Eugene Hütz

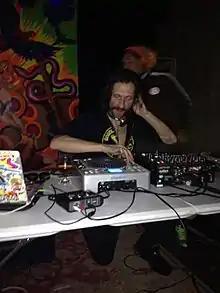
Eugene Hütz DJing at Tropicalia in Washington, DC on December 28, 2013

In New York Hütz made a name for himself as a DJ with a style best represented on his experimental side project J.U.F. (Jüdisch-Ukrainische Freundschaft) and a newer incarnation, MITITIKA. He has also performed and recorded with the Kolpakov Trio.